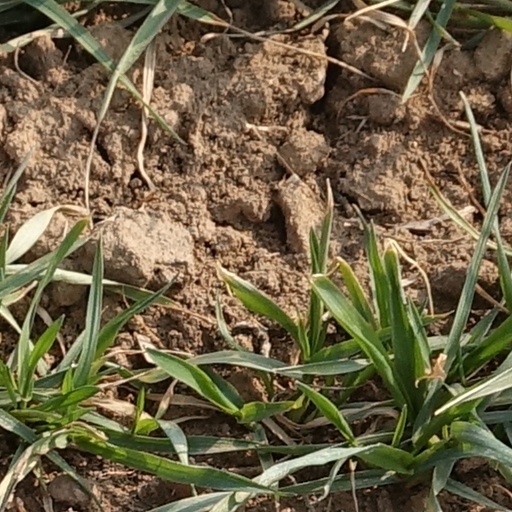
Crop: wheat